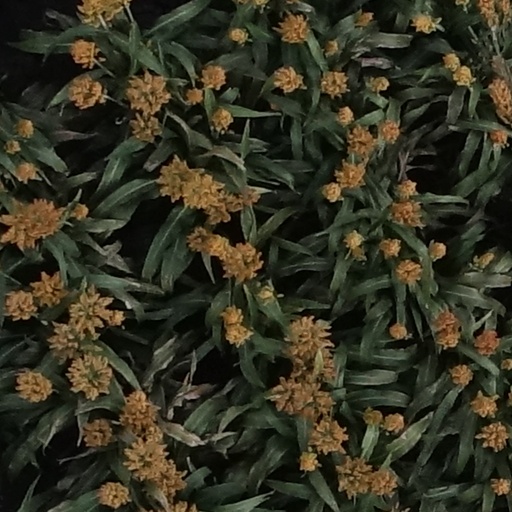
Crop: sorghum